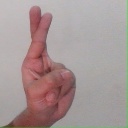
अक्षर: र